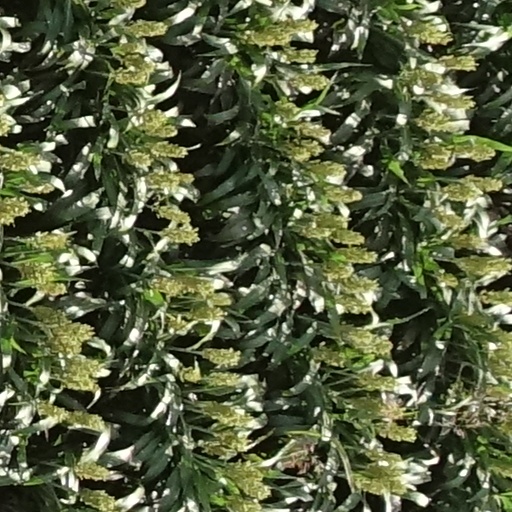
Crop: sorghum